Vrisko To Logo Na Zo

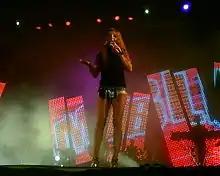
Paparizou performing in "Lamia", Greece as part of her Arhizei To Party tour on August 29, 2008

As part of the promotion for the album, Paparizou completed her first big Summer tour around Greece. The tour ran from June 25 to September 19, 2008 and featured an entourage of 10 musicians, dancers, and modern lighting and stage design. The concert included songs from "Vrisko To Logo Na Zo" as well as old hits, and Paparizou was joined by Manos Pirovolakis. The slogan of the tour was "Arhizei To Party" (The Party Is Starting). Sfera Radio hosted a kick off party for Elena's tour on June 25, 2008; at the same party, Paparizou received the gold certification of album and also a gold certification for the digital sales of "To Fili Tis Zois" as a digital download. The song is the first digital single which was certificated gold in Greece with over 30,000 downloads. A DVD of the tour was released as a part of the album's re-release Vrisko To Logo Na Zo: The Deluxe Edition and will also be shown on Alpha TV in December 2008.